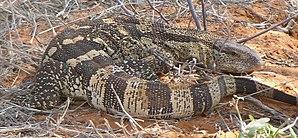
Le Varan des steppes d'Afrique orientale, Varanus albigularis, est une espèce de sauriens de la famille des Varanidae.